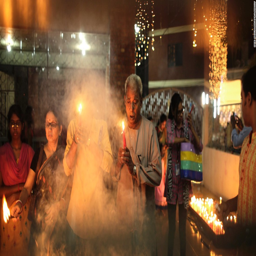
men and women light candles at a temple .